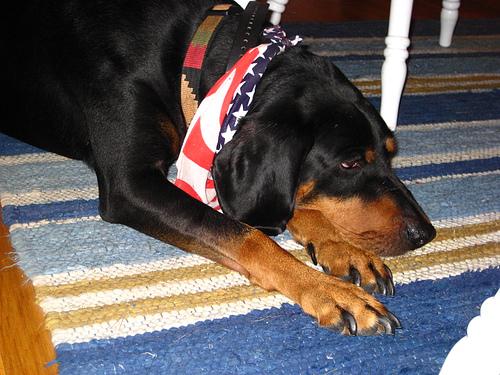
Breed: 225-n000062-black_and_tan_coonhound